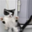
Label: cat